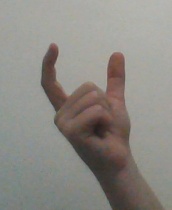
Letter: nun